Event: Nepal Earthquake
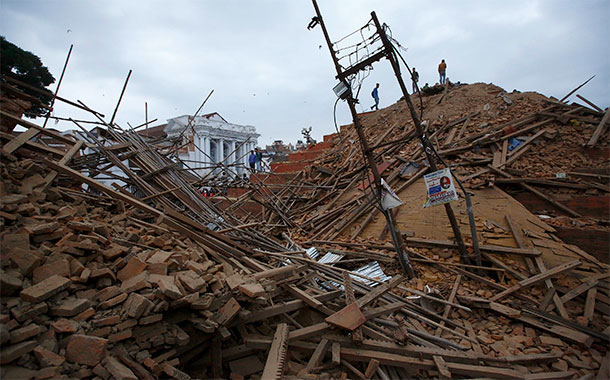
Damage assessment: damage